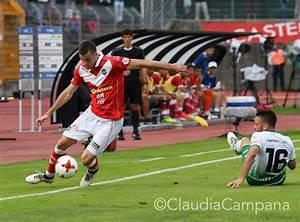
chicken